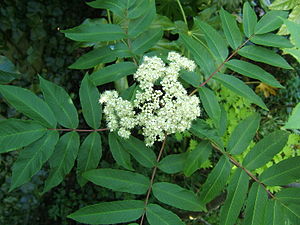
Sargentrøn / Galleri
Blomster.
Sargentrøn, også skrevet Sargent-Røn, er et lille træ med en tæt og buskagtig krone. Knopperne, blomstringen, høstfarverne og frugterne gør træet meget anvendeligt som have- og parktræ.